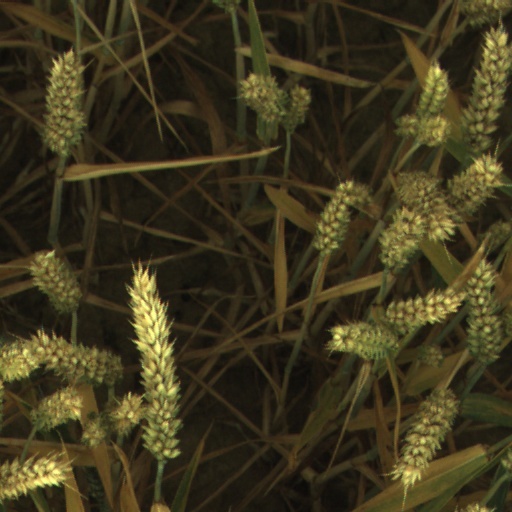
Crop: wheat